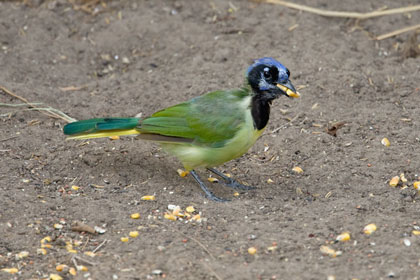
a colorful green winged, yellow breasted, blue crowned small bird.
bird has a blue head and a green body with thin legsa small sized bird that is very colorful with a short pointed billbird with gray beak, crown, tarsus and feet, green wings, and greenish white breast, belly and feet
this bird is green white and blue in color with a black beak, and black eye rings.
this colorful bird has a green breast and wings, a light blue crown, and a dark blue nape.
this particular bird has a belly that is light green and dark green wings
this strange looking bird has a blue head with a black throat, and light green belly with darker green wings.
a small green bird, with a black head, and a pointed bill.
a bird with a blue, head that is small compared to the body, dark blue throat, lime green abdomen, light green wings, and a blue green and yellow tail.
Species: Green Jay